La Clerecía, Salamanca

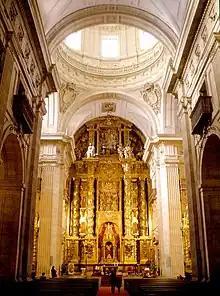
Central nave and chancel.

The first section has large Corinthian semicolumns guarding the three entrance doors. On the two lateral ones appear coats of arms of Spain, and on the central one a niche with the image of San Ignacio de Loyola. After the expulsion of the Jesuits, a stone lion was placed at the feet of the image, representing San Marcos. The second section shows two ovals with baroque decorations on the side streets and a large window in the central one whose light had to be reduced due to the weight of the upper sections. The design of both sections is due to Father Mato, a Jesuit architect.